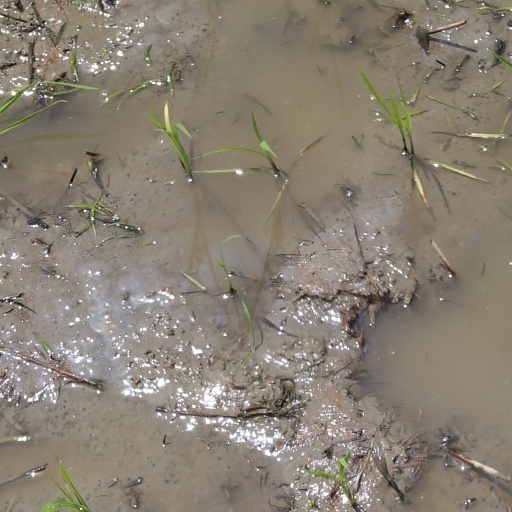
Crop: rice